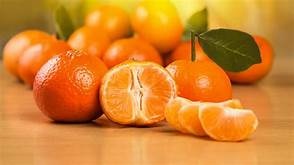
Label: mandarine